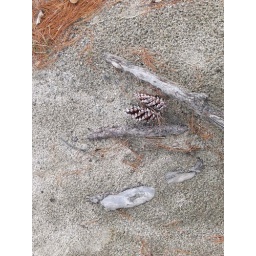
pine cones in sand, canoe brook lake